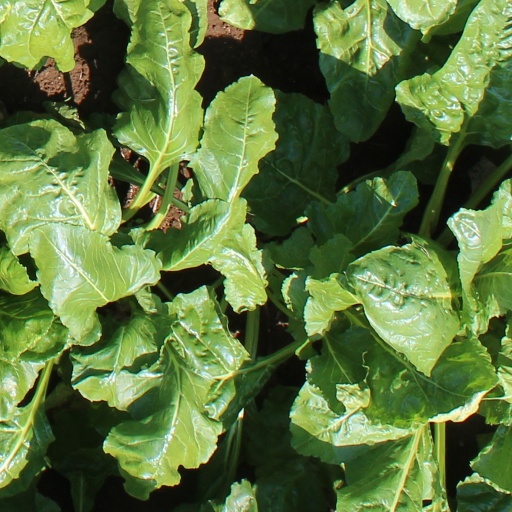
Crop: sugar beet